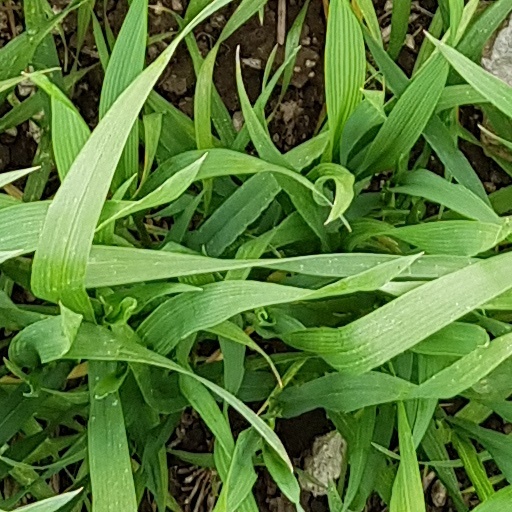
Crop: wheat